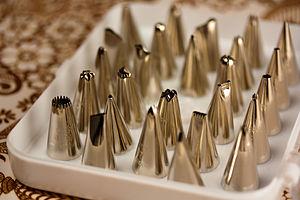
La poche à douille est un sac conique muni d'un embout appelé douille, utilisé en cuisine pour décorer ou garnir des mets.